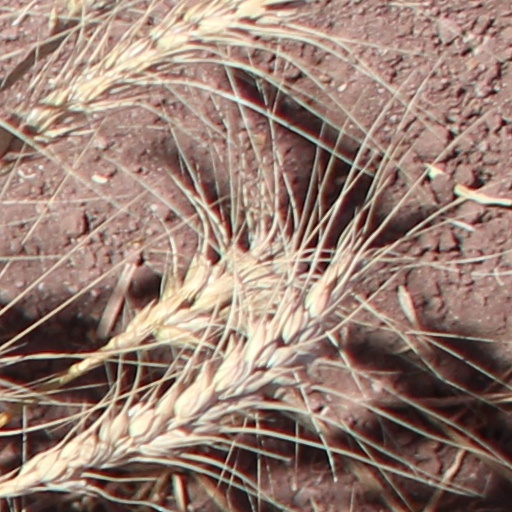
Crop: wheat